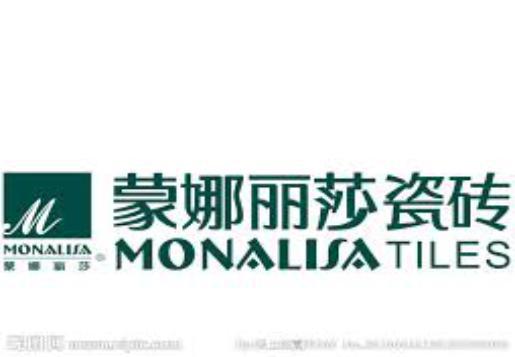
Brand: mona lisa-2
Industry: Necessities